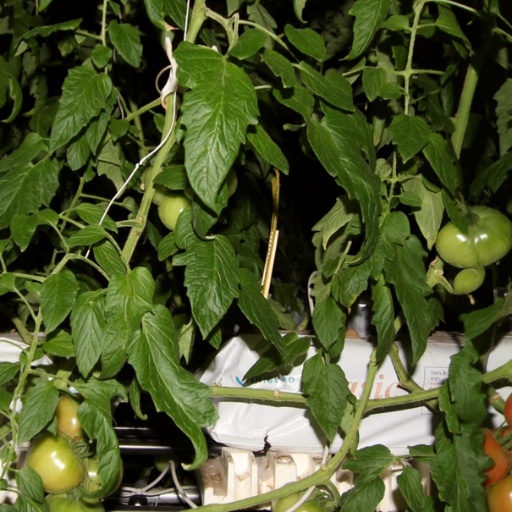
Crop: tomato